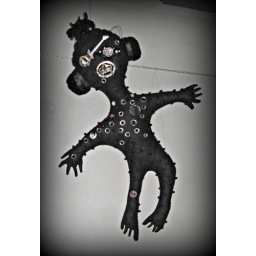
On a bar wall in Riga